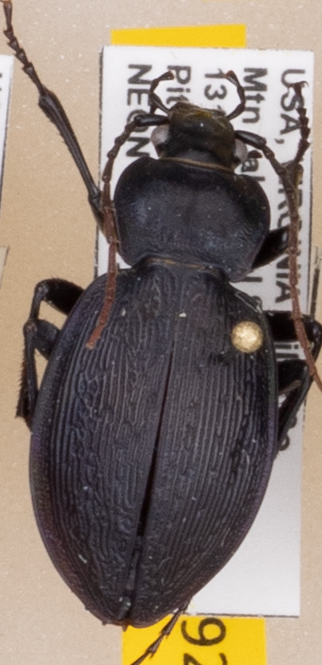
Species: Carabus goryi
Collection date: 2021-06-01
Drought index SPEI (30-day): -1.85
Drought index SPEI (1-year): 0.678
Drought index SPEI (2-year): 1.45